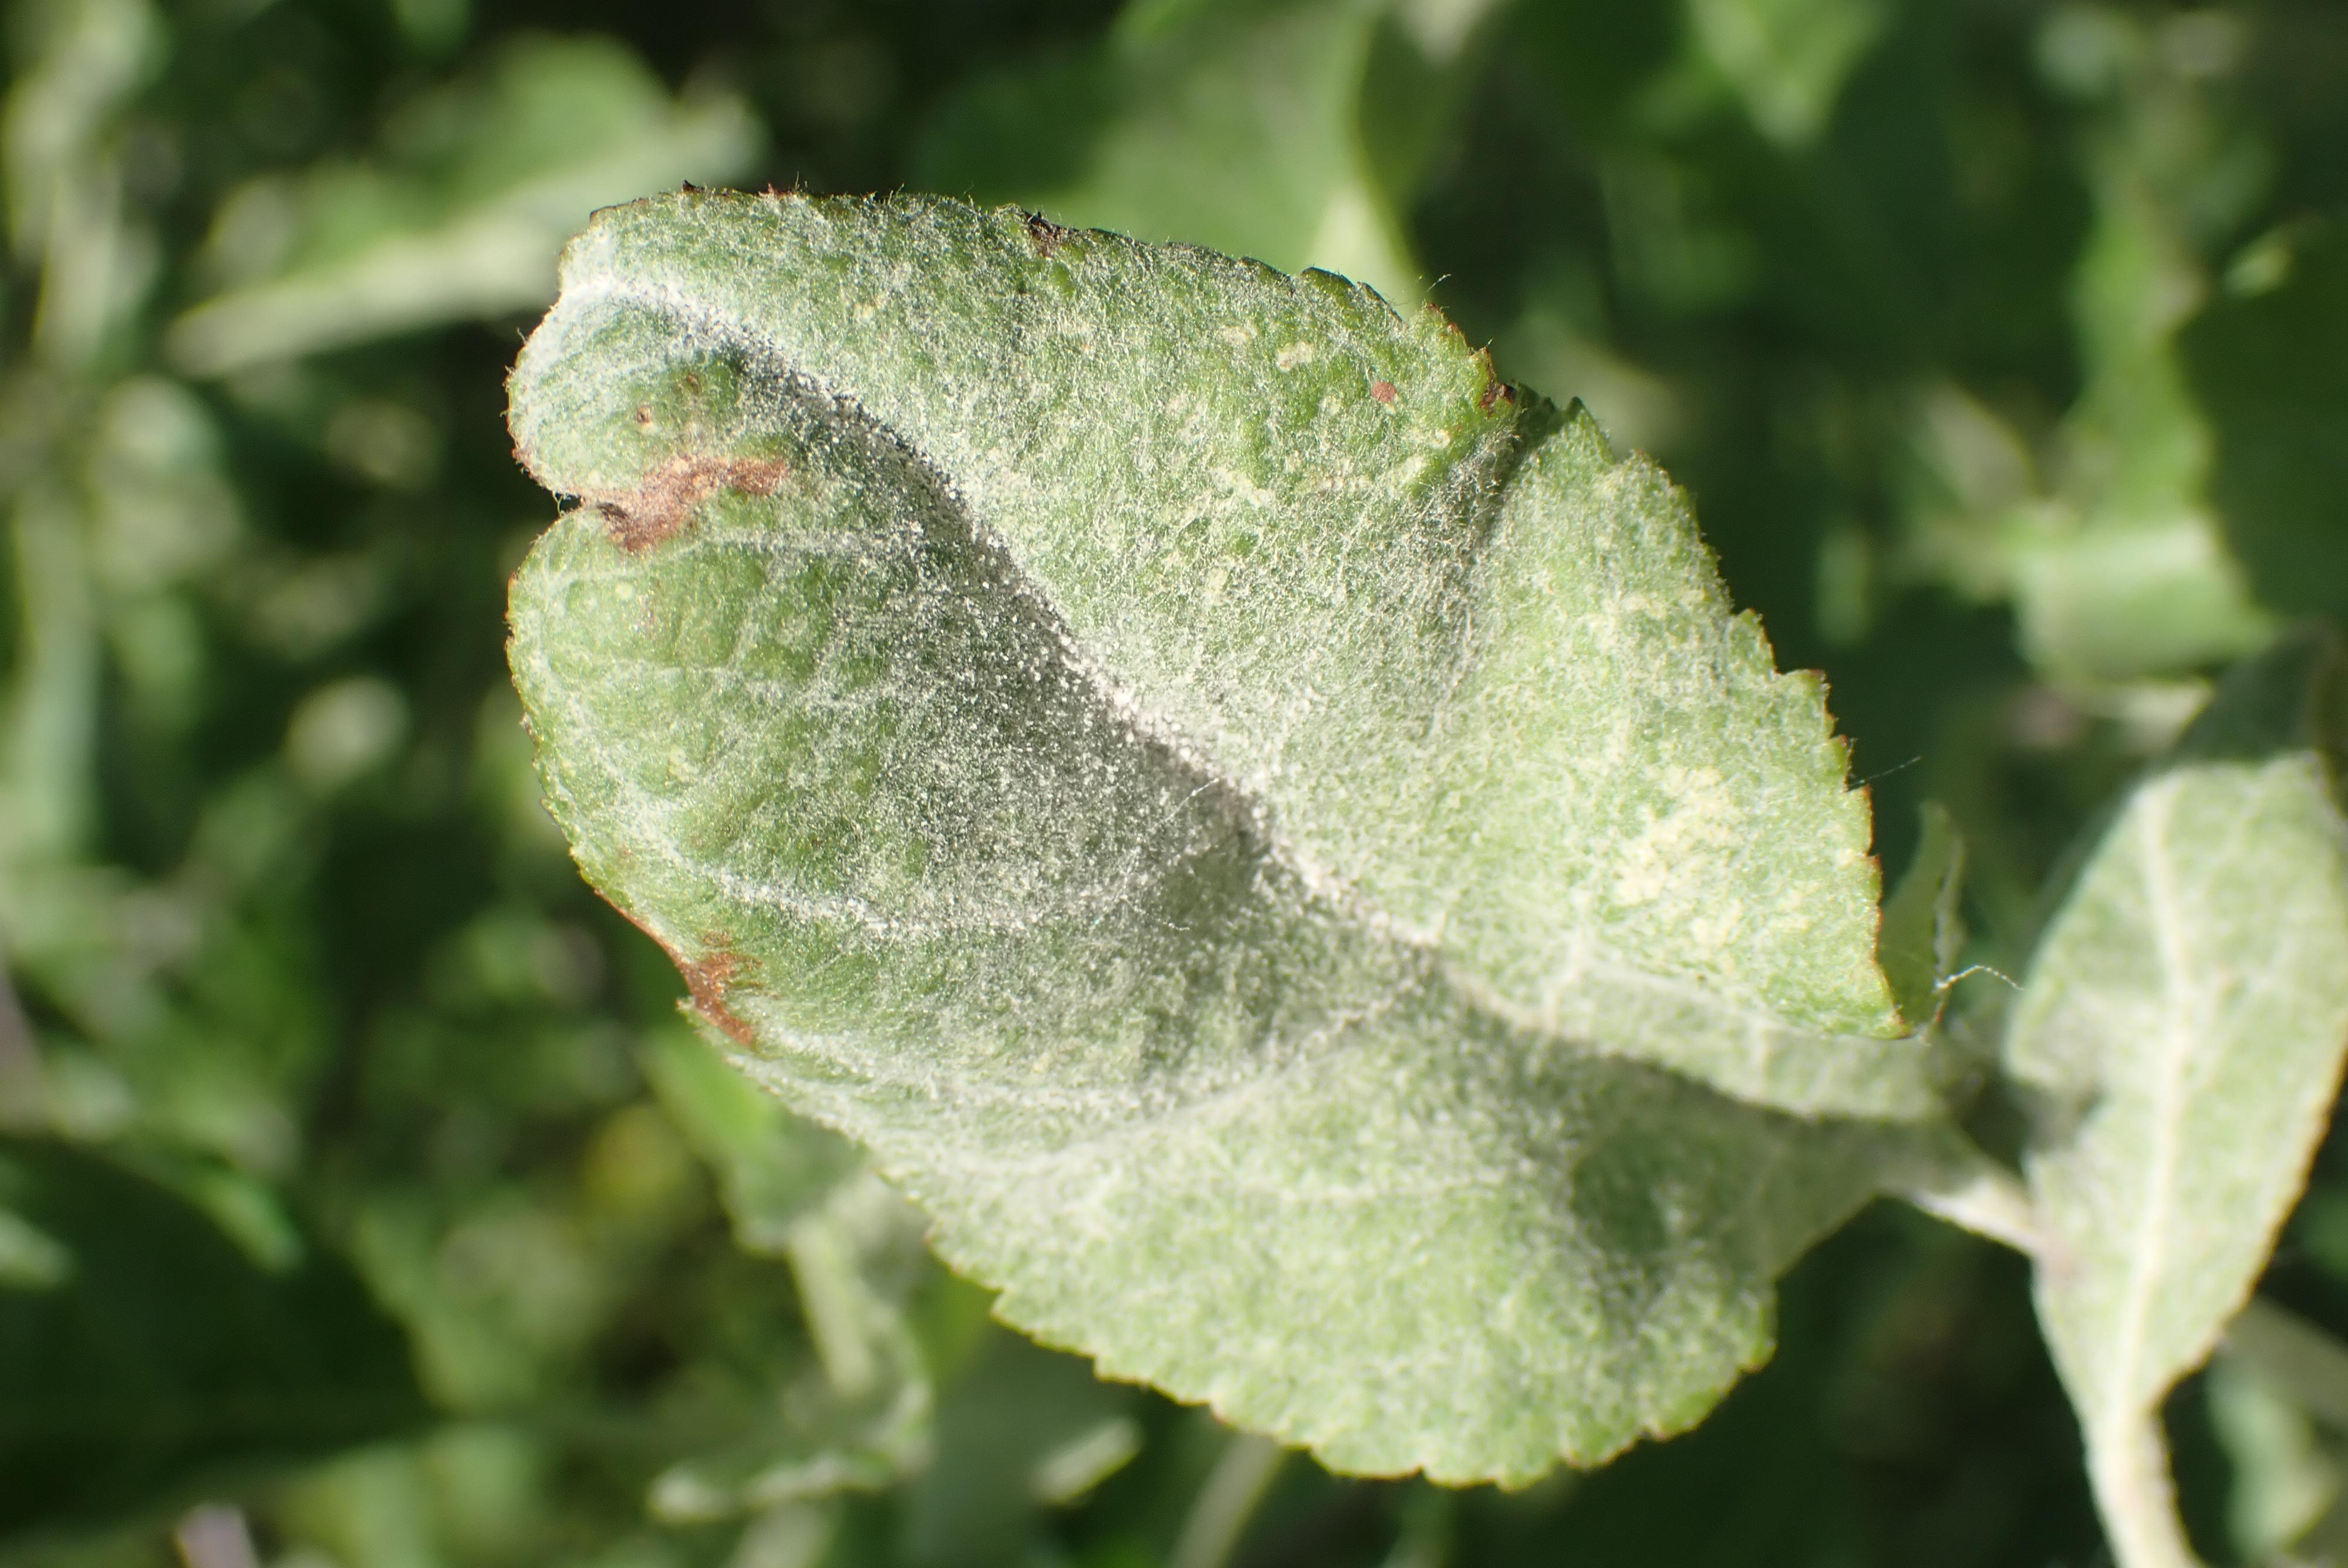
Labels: powdery_mildew